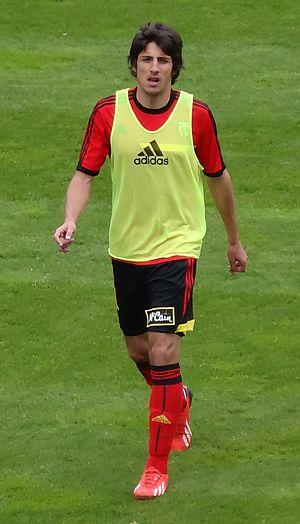
Pablo Chavarría, né le 2 janvier 1988 à Las Perdices en Argentine, est un footballeur italo-argentin. Il évolue au poste d'attaquant au RCD Majorque.